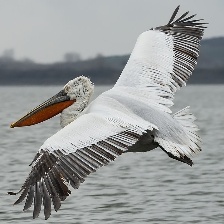
Species: DALMATIAN PELICAN
Scientific name: PELECANUS CRISPUS